Berchtesgaden Provostry

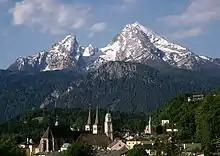
Berchtesgaden and Watzmann massif

The location of the monastery was strategically important. Firstly, it is in an area possessing immensely valuable salt deposits, and was situated in such a way that it was able to act as a buffer state between its much larger neighbours, the Duchy of Bavaria and the Archbishopric of Salzburg, and to make this situation work to its advantage. Secondly, the Berchtesgaden valley is almost entirely enclosed by high mountains, except for a single point of access to the north, and is thus virtually impregnable.